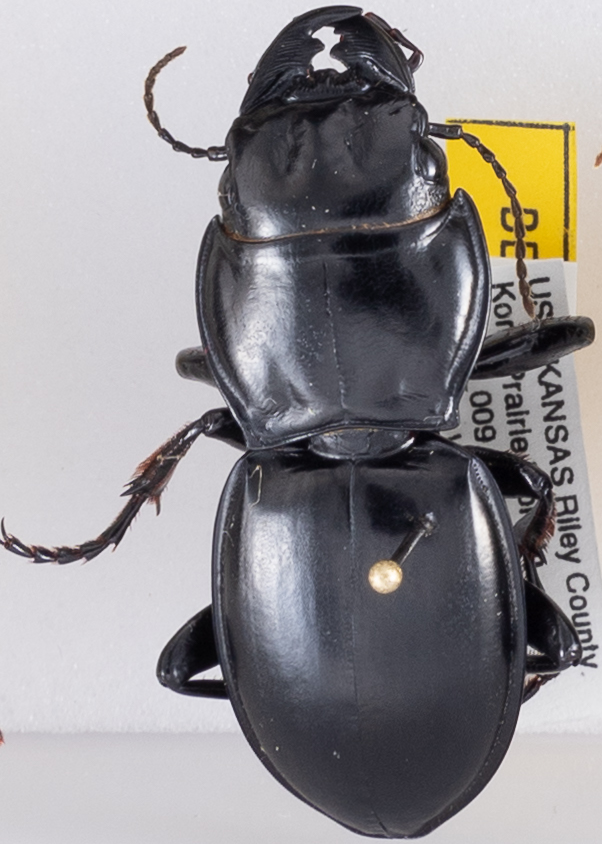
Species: Pasimachus californicus
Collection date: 2015-08-17
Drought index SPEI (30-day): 0.318
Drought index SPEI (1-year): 0.454
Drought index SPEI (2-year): -0.27